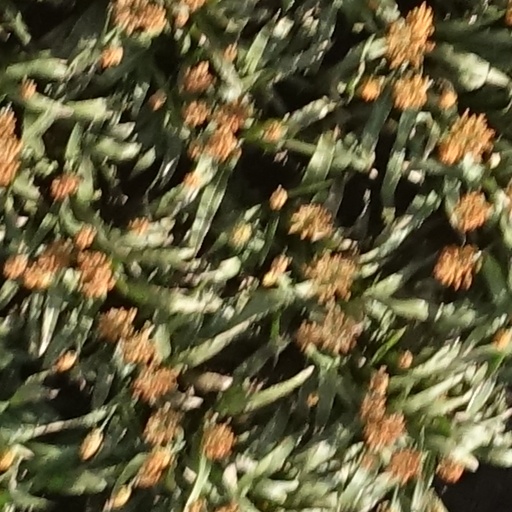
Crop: sorghum